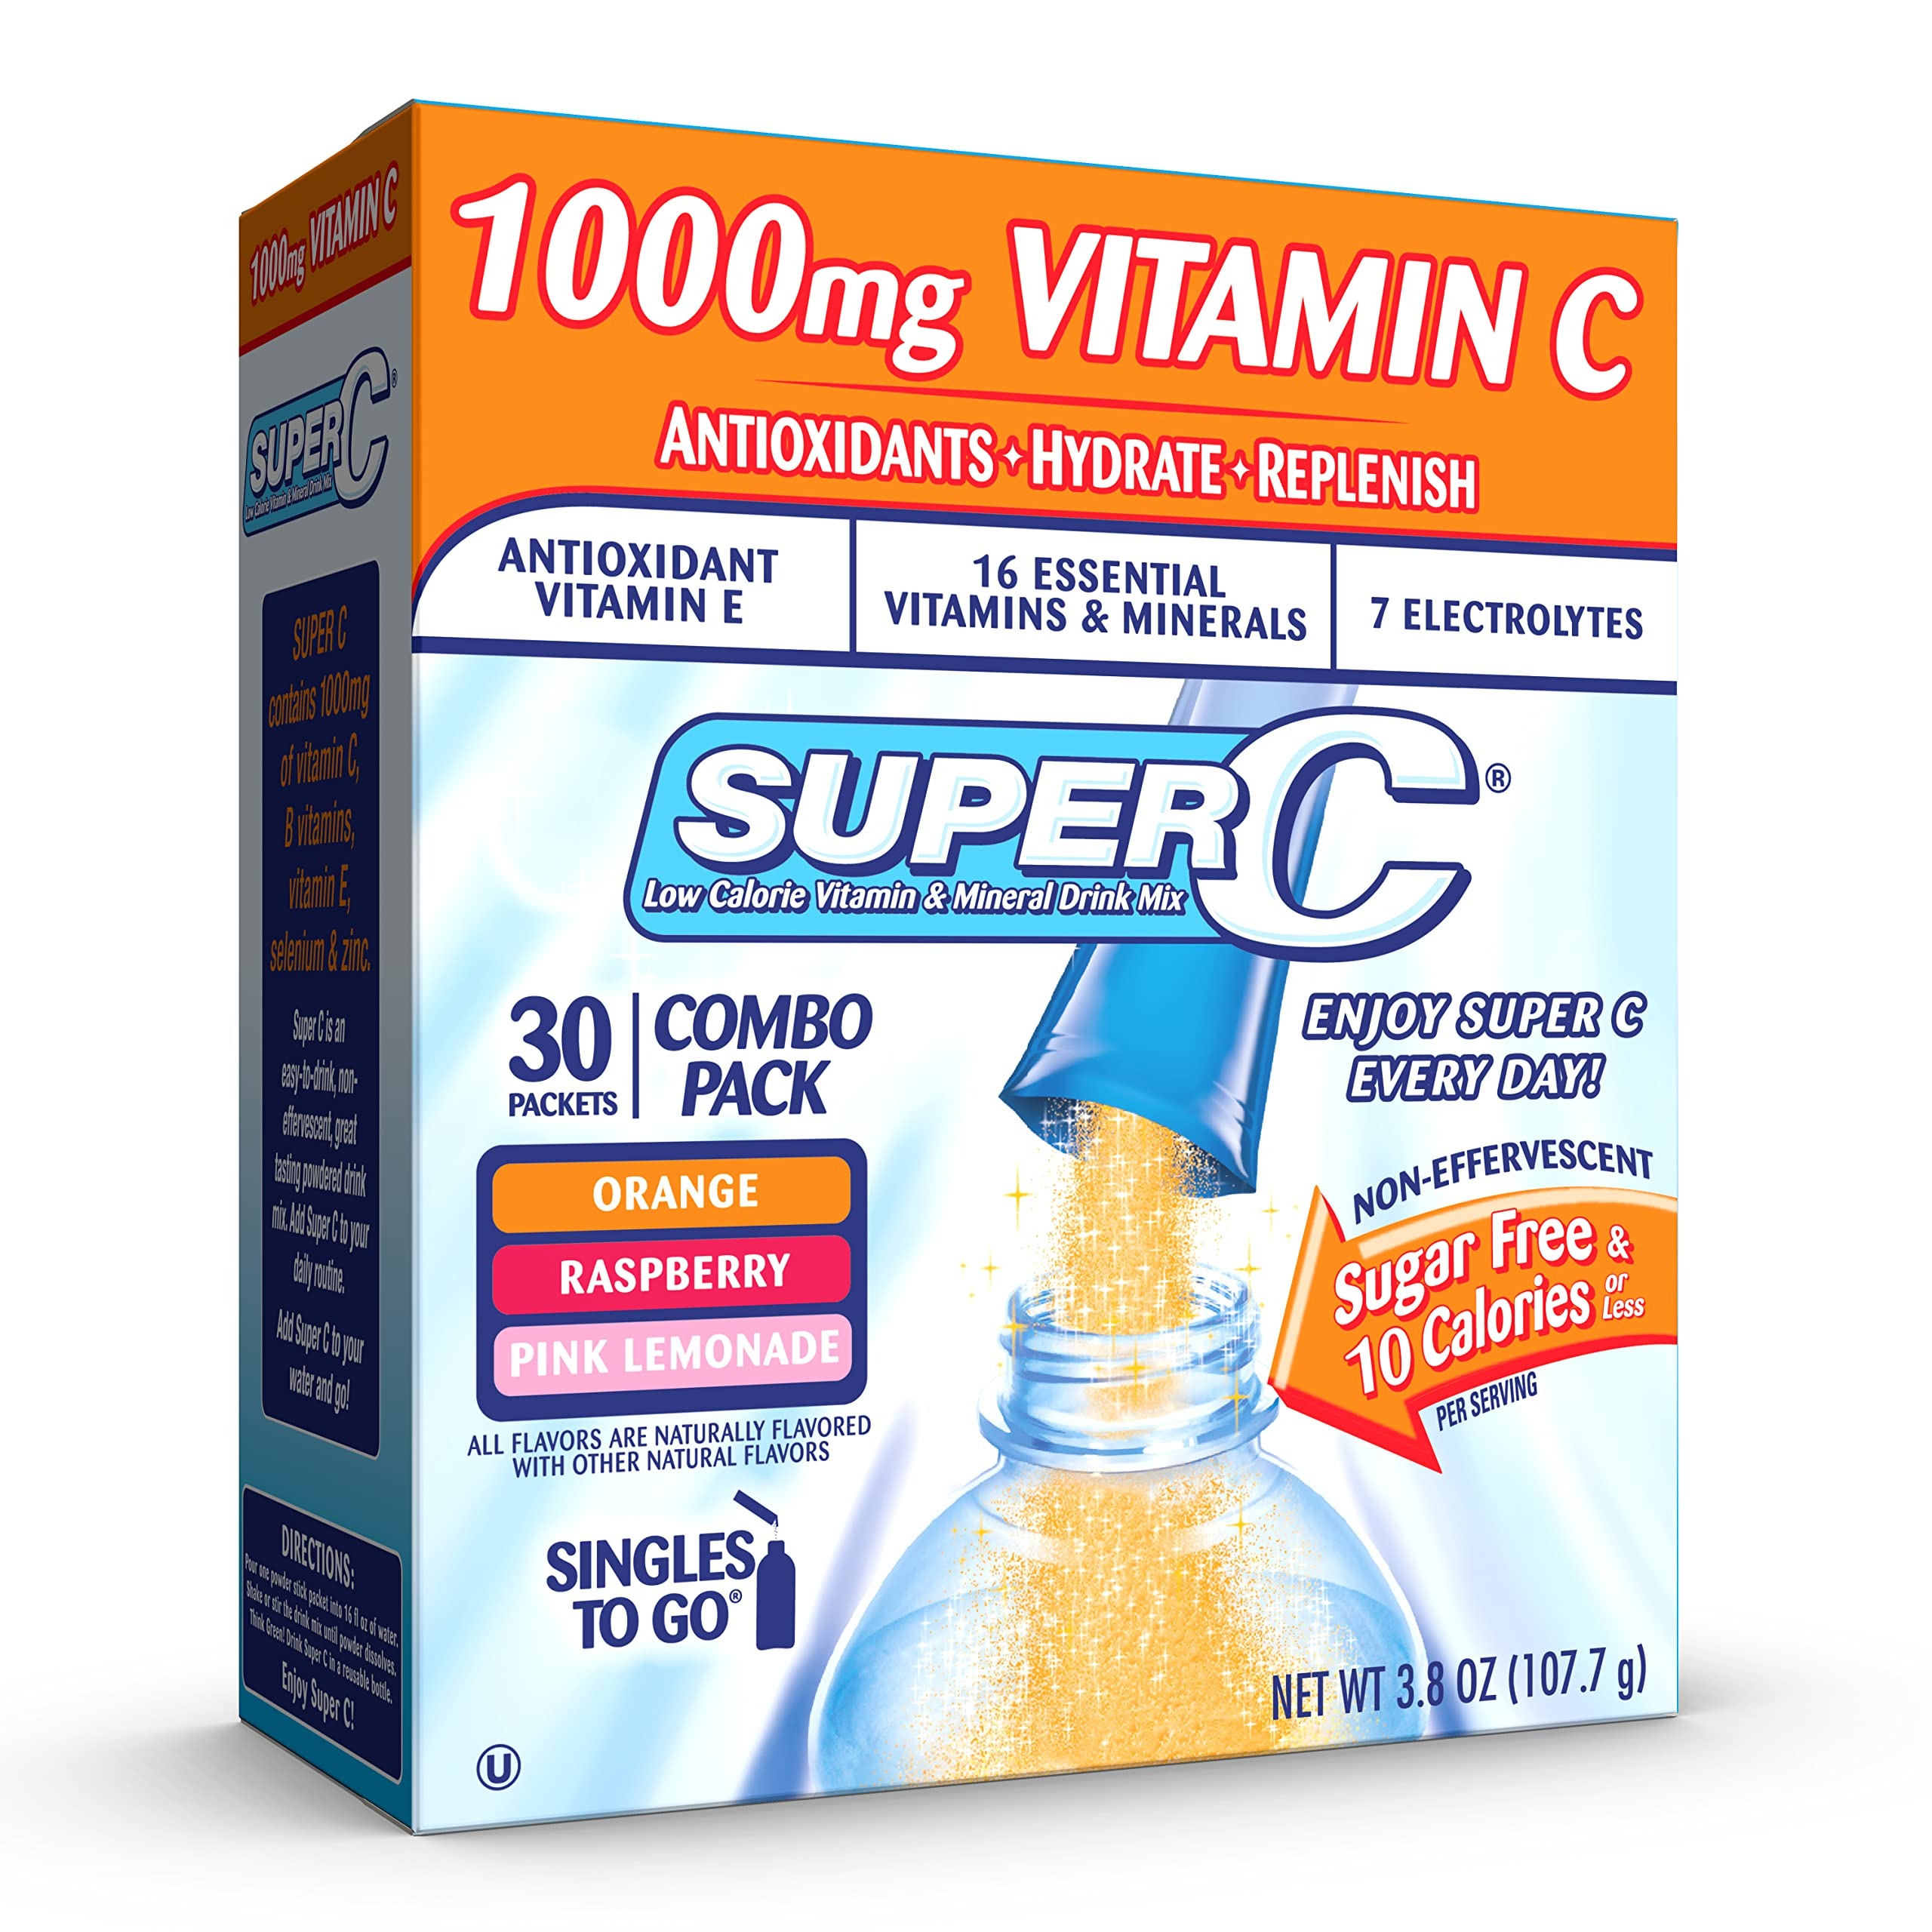
Item Name: Super C Singles to Go Powder Packets, Water Drink Mix, Variety Pack, Orange, Raspberry & Pink Lemonade, On-The-Go, 30 Count
Bullet Point 1: 1000MG OF VITAMIN C PER SERVING – Hydrate and replenish with Super C, a great tasting low-calorie vitamin and mineral drink mix. Super C drink mix packets contain 1000mg of calcium per serving, plus 7 electrolytes and 16 essential vitamins and minerals
Bullet Point 2: EASY TO DRINK – Super C is an easy-to-drink, non-effervescent, great tasting powdered drink mix. It’s easy to add to your daily routine
Bullet Point 3: CONVENIENT – Packaged in perfectly portioned drink mix sticks, it’s easy and convenient to enhance your water with Super C. Simply add one stick to a 16.9 oz. bottle or glass of water, shake/stir, and enjoy. Add to 20 oz. of water for a milder flavor
Bullet Point 4: FAT-FREE & SUGAR-FREE – This non-effervescent vitamin C drink is fat-free, sodium-free, sugar-free, gluten-free, and kosher
Bullet Point 5: 3 FLAVORS – This variety pack includes 3 delicious flavors: Orange, Raspberry, and Pink Lemonade. Each drink packet stick is naturally flavored with other natural flavors
Value: 3.8
Unit: Ounce

Price: 16.5